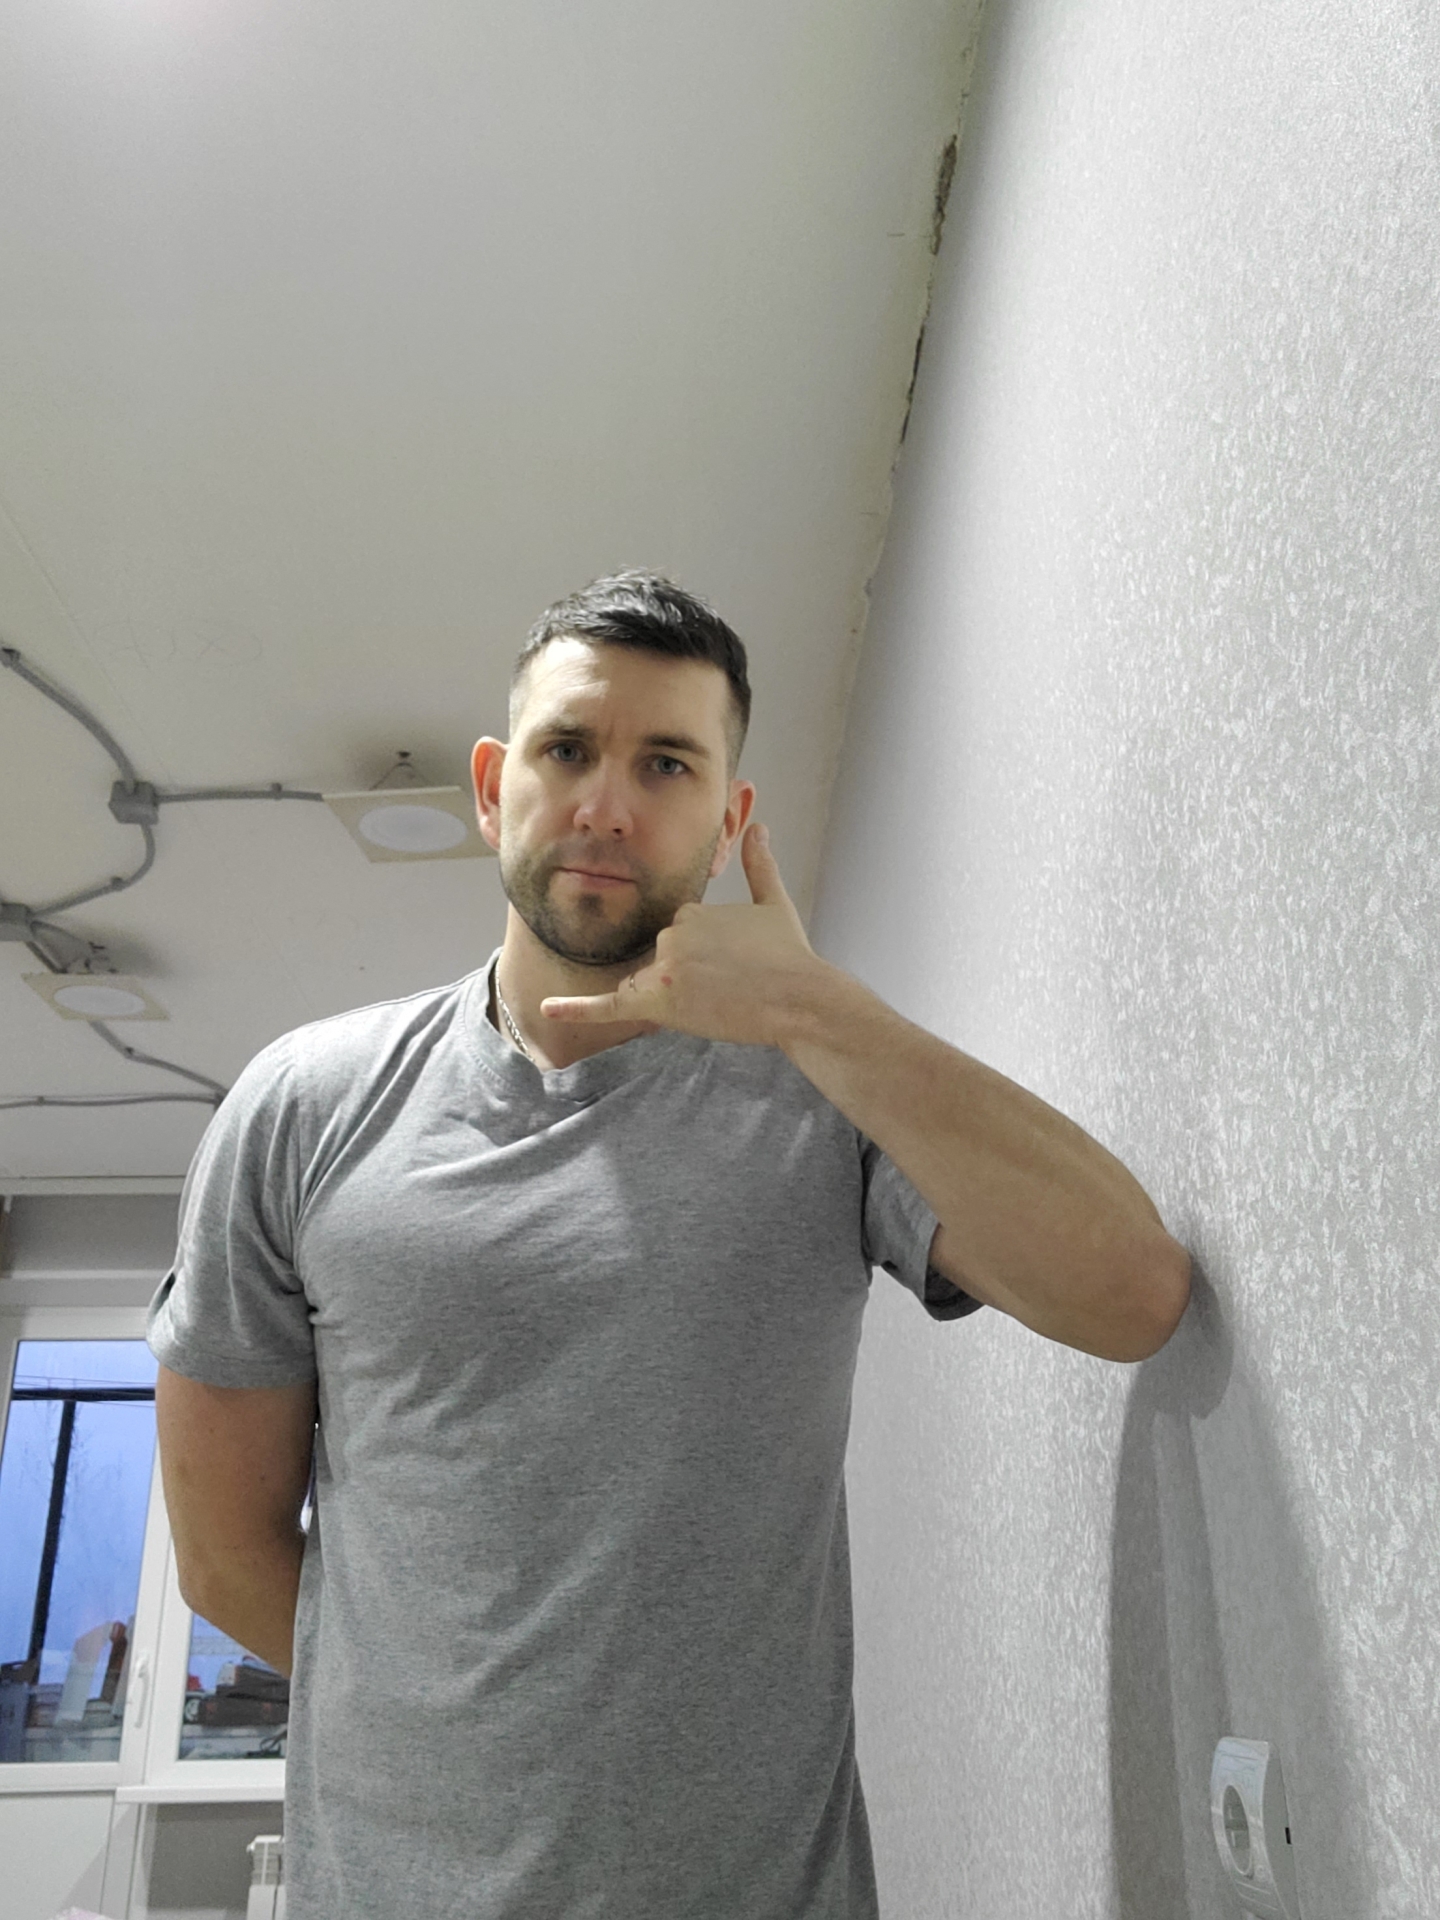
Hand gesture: call